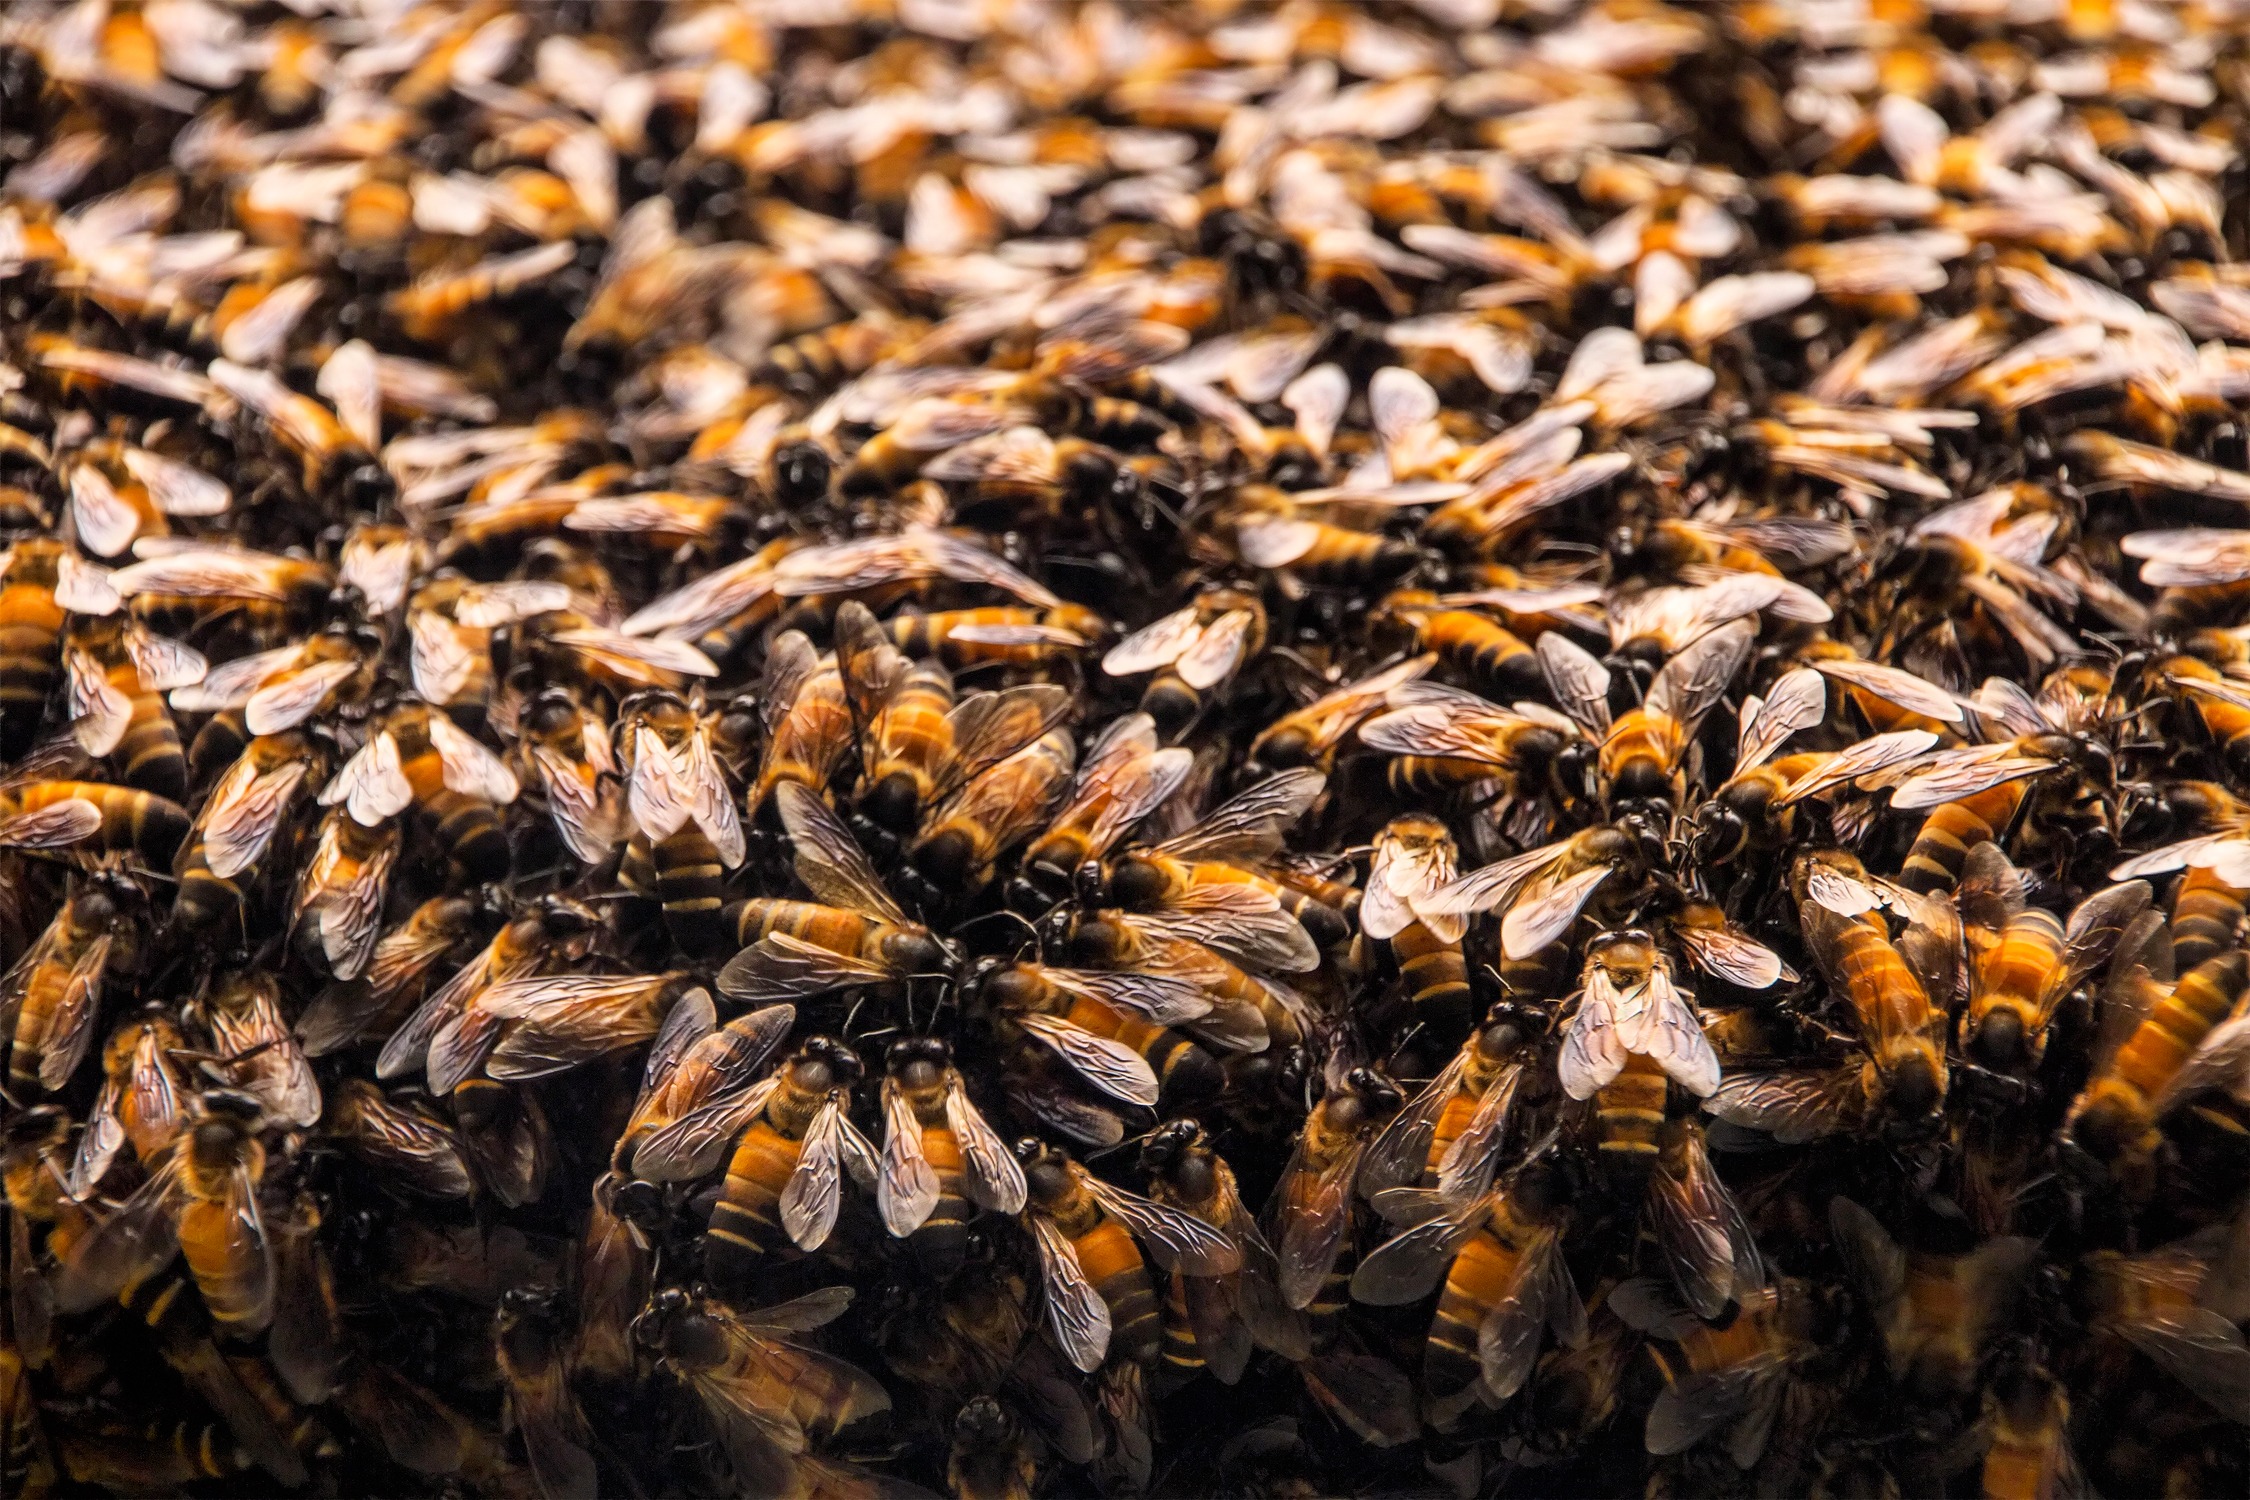
animal, honey, pattern, spring, insect, bug, tile, health, fauna, invertebrate, painting, hive, worker, art, painter, queen, bee, hexagon, hexagons, cell, honeycomb, bees, sting, beehive, wax, afraid, shy, scared, arthropod, hexagonal, honey bee, busy bee, membrane winged insect, dianhong, futurist